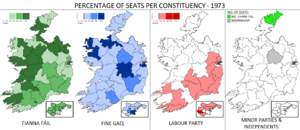
L’élection générale de 1973 s'est tenue le 28 février 1973. Les 144 députés nouvellement élus se sont assemblés à Leinster House pour la première fois le 4 mars 1973 et y ont nommé le nouveau Taoiseach et son Gouvernement.